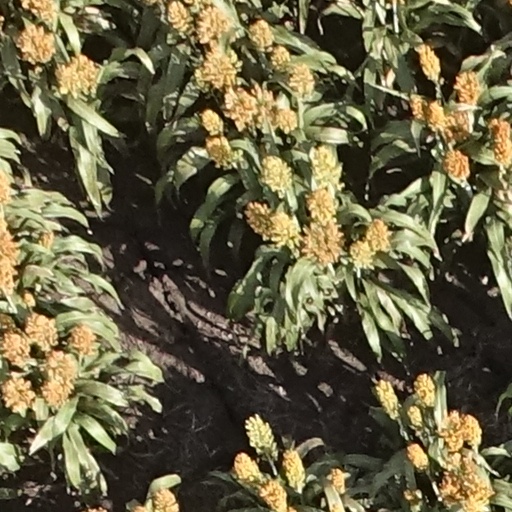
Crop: sorghum